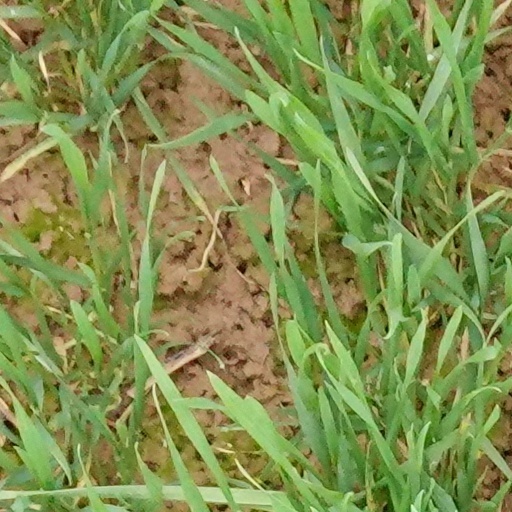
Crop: wheat